The Circus of the Sun

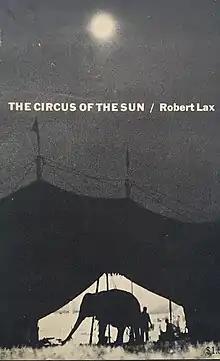
Cover of 1960 paperback edition

"The Circus of the Sun" is a poem by American poet Robert Lax (1915–2000). First published in 1959 by Journeyman Press it consists of a cycle of 31 short poems that tell the story of a traveling circus. The poem is included in the collections: "33 Poems" (1987), "Love Had a Compass" (1997), and "Circus Days and Nights" (2000).